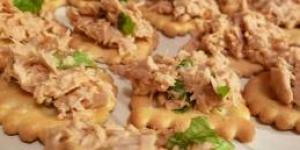
bocadillos de atun para cenar